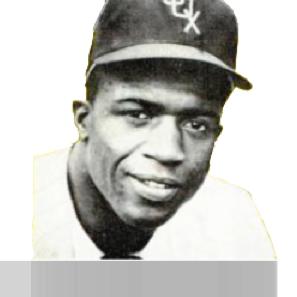
Age: 28